Sonderbund War

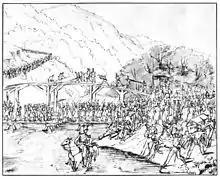
The 2nd Division crosses the Emme river into Littau.

The federal victories at Gisikon and Meierskappel brought federal troops within striking distance of Lucerne. On the evening of November 23, the leadership of Lucerne and the Jesuits abandoned the city and fled to Uri. On the following morning the victorious federal troops entered the city unopposed.